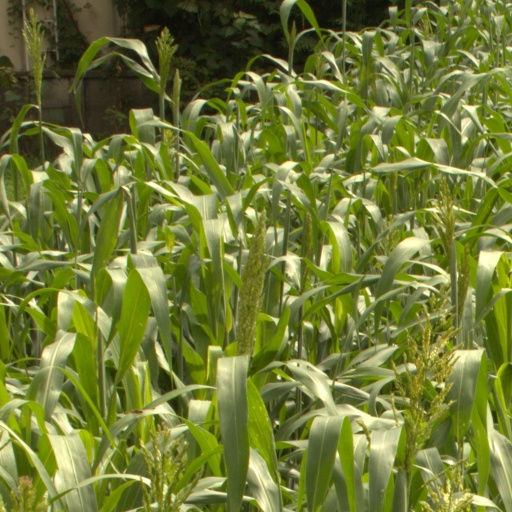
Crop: sorghum